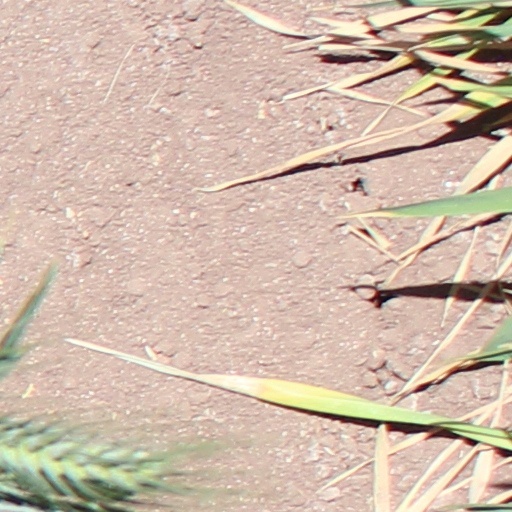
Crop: wheat